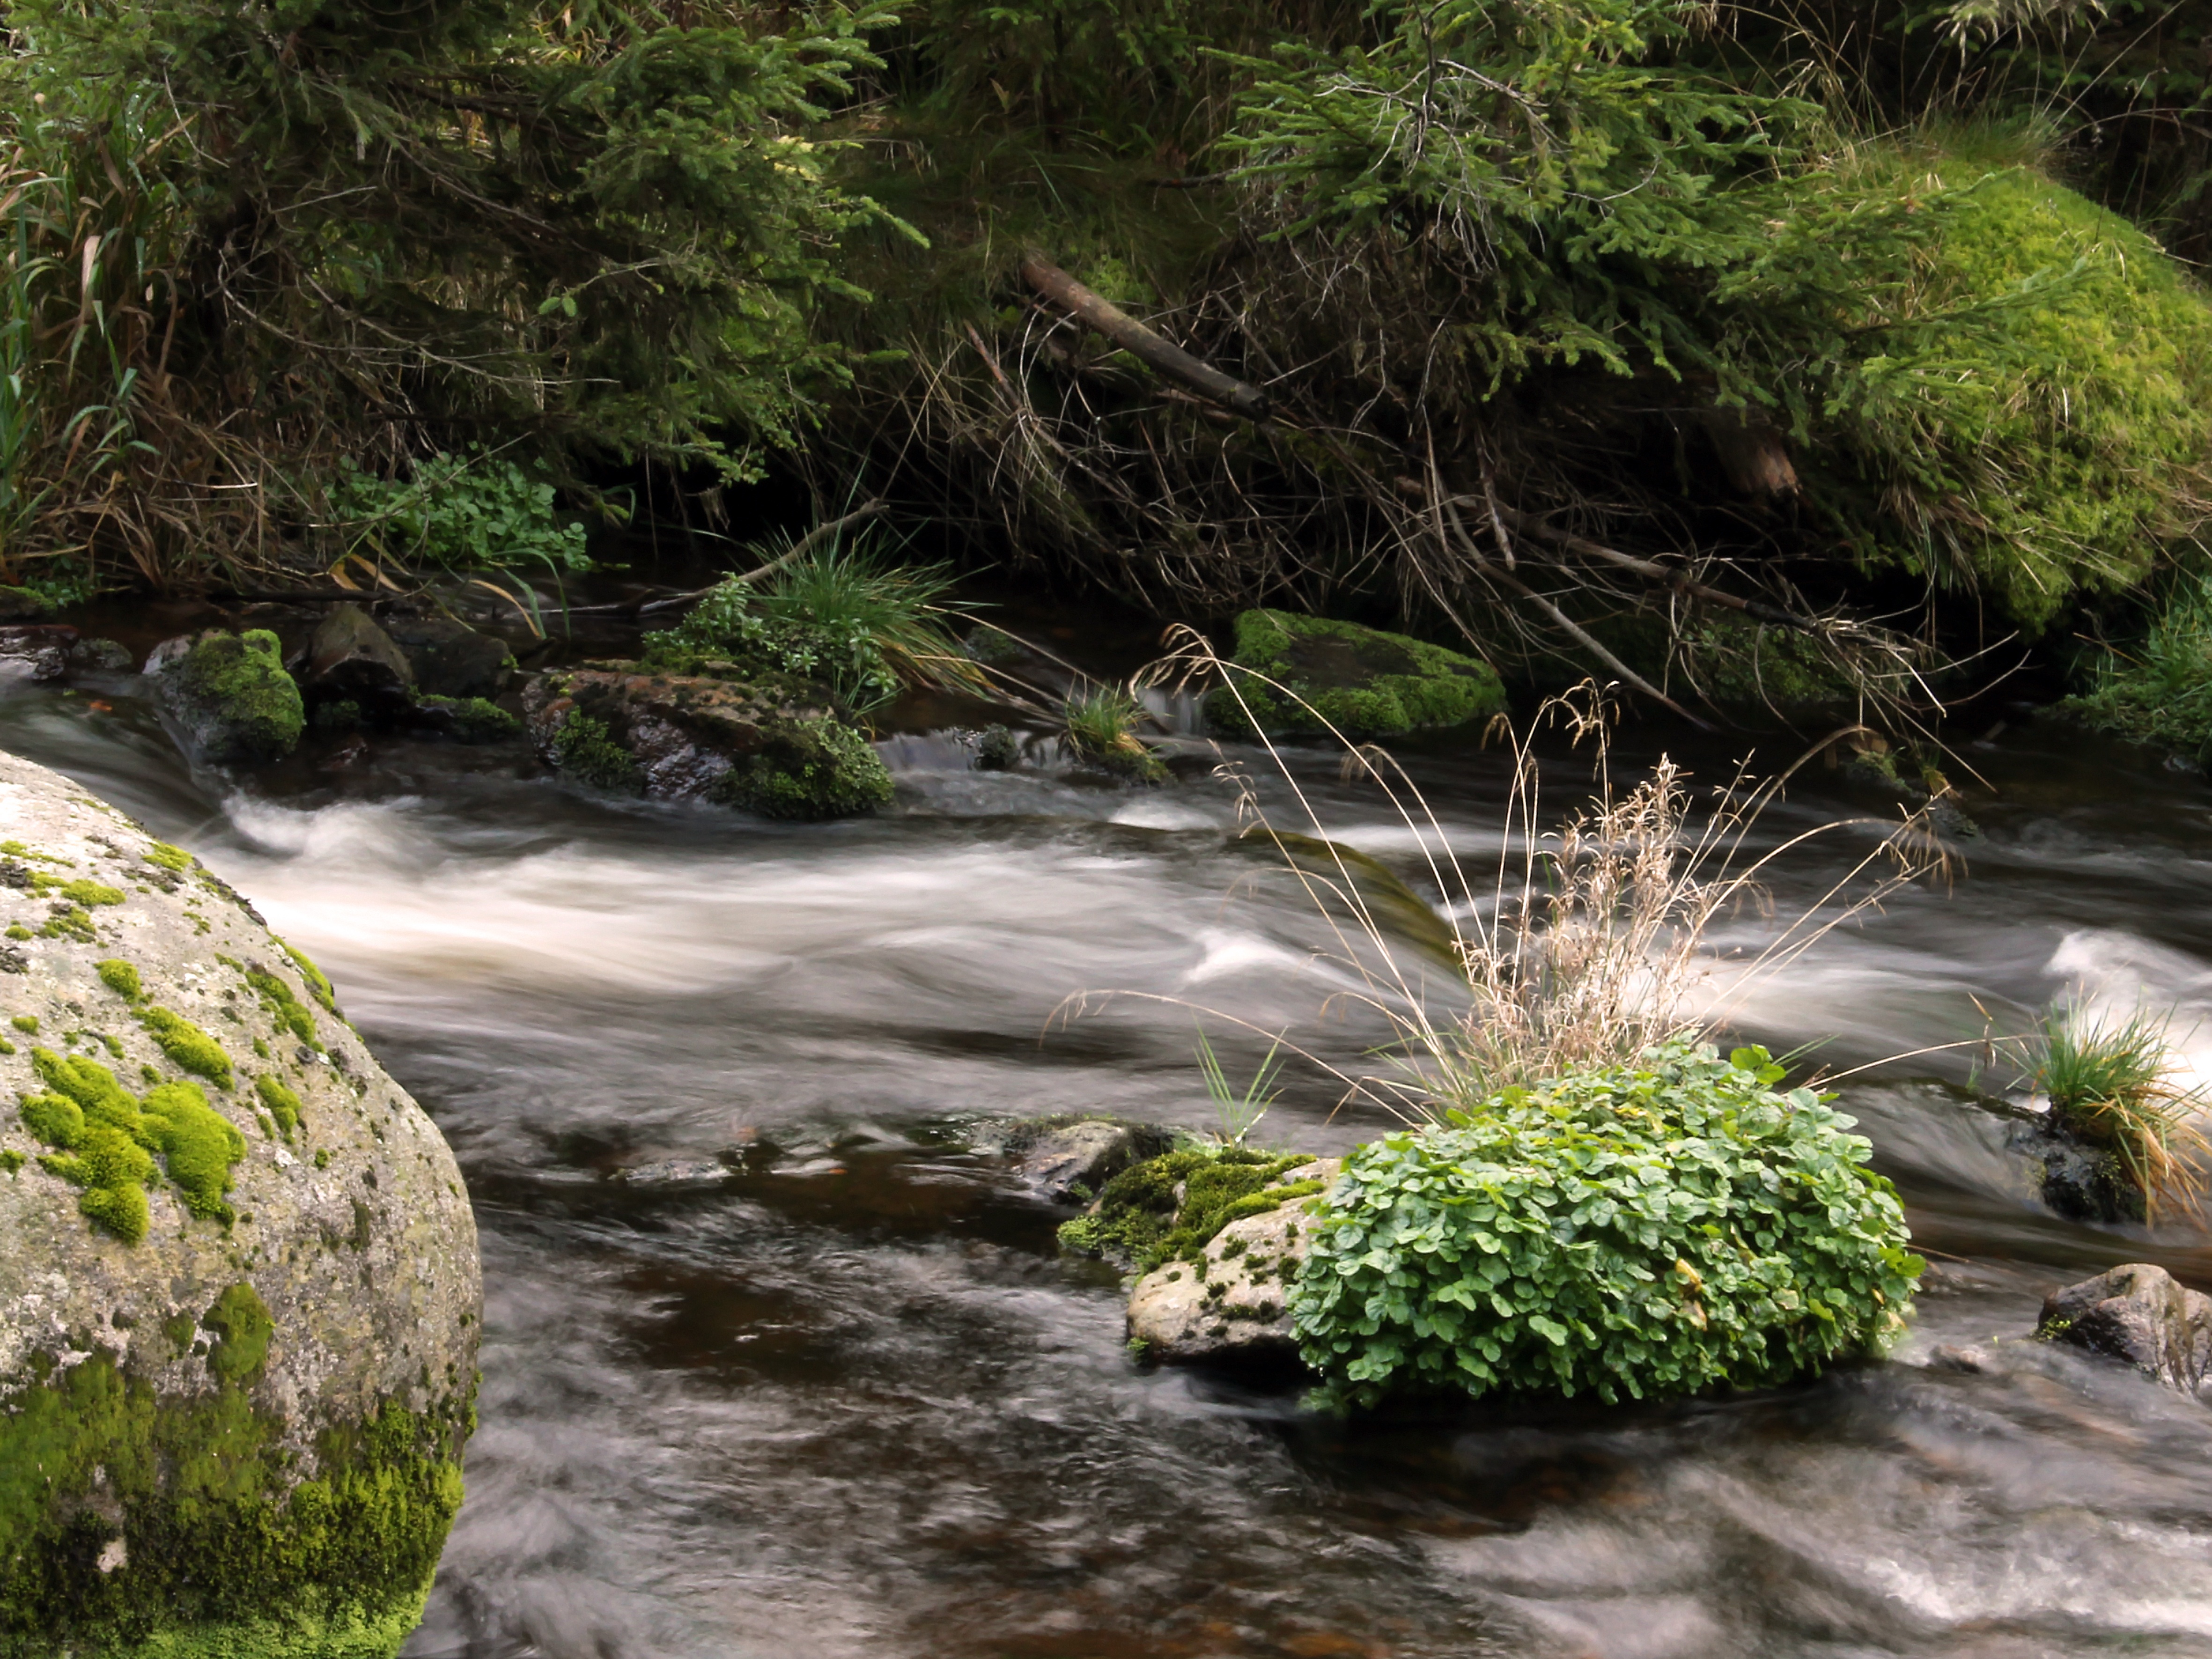
water, forest, grass, rock, waterfall, creek, flower, river, stone, pond, stream, jungle, rapid, botany, body of water, vegetation, rainforest, woodland, water feature, watercourse